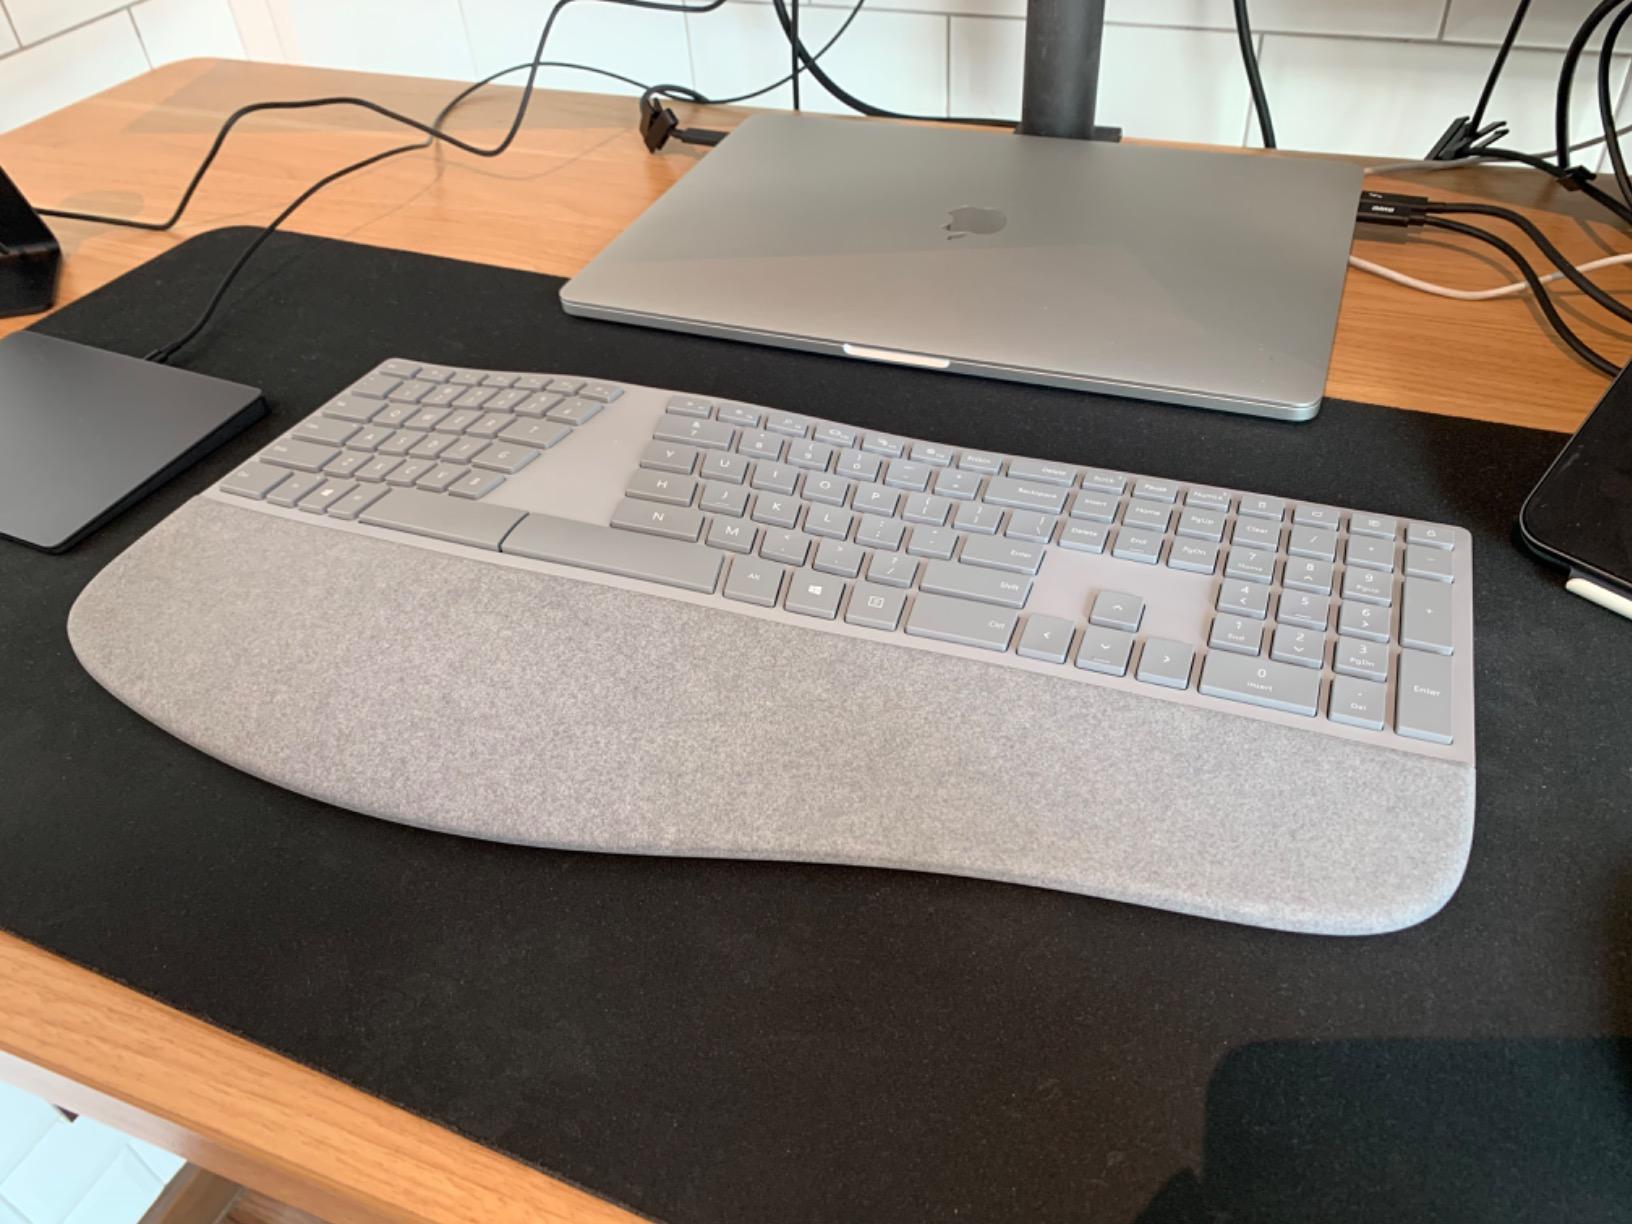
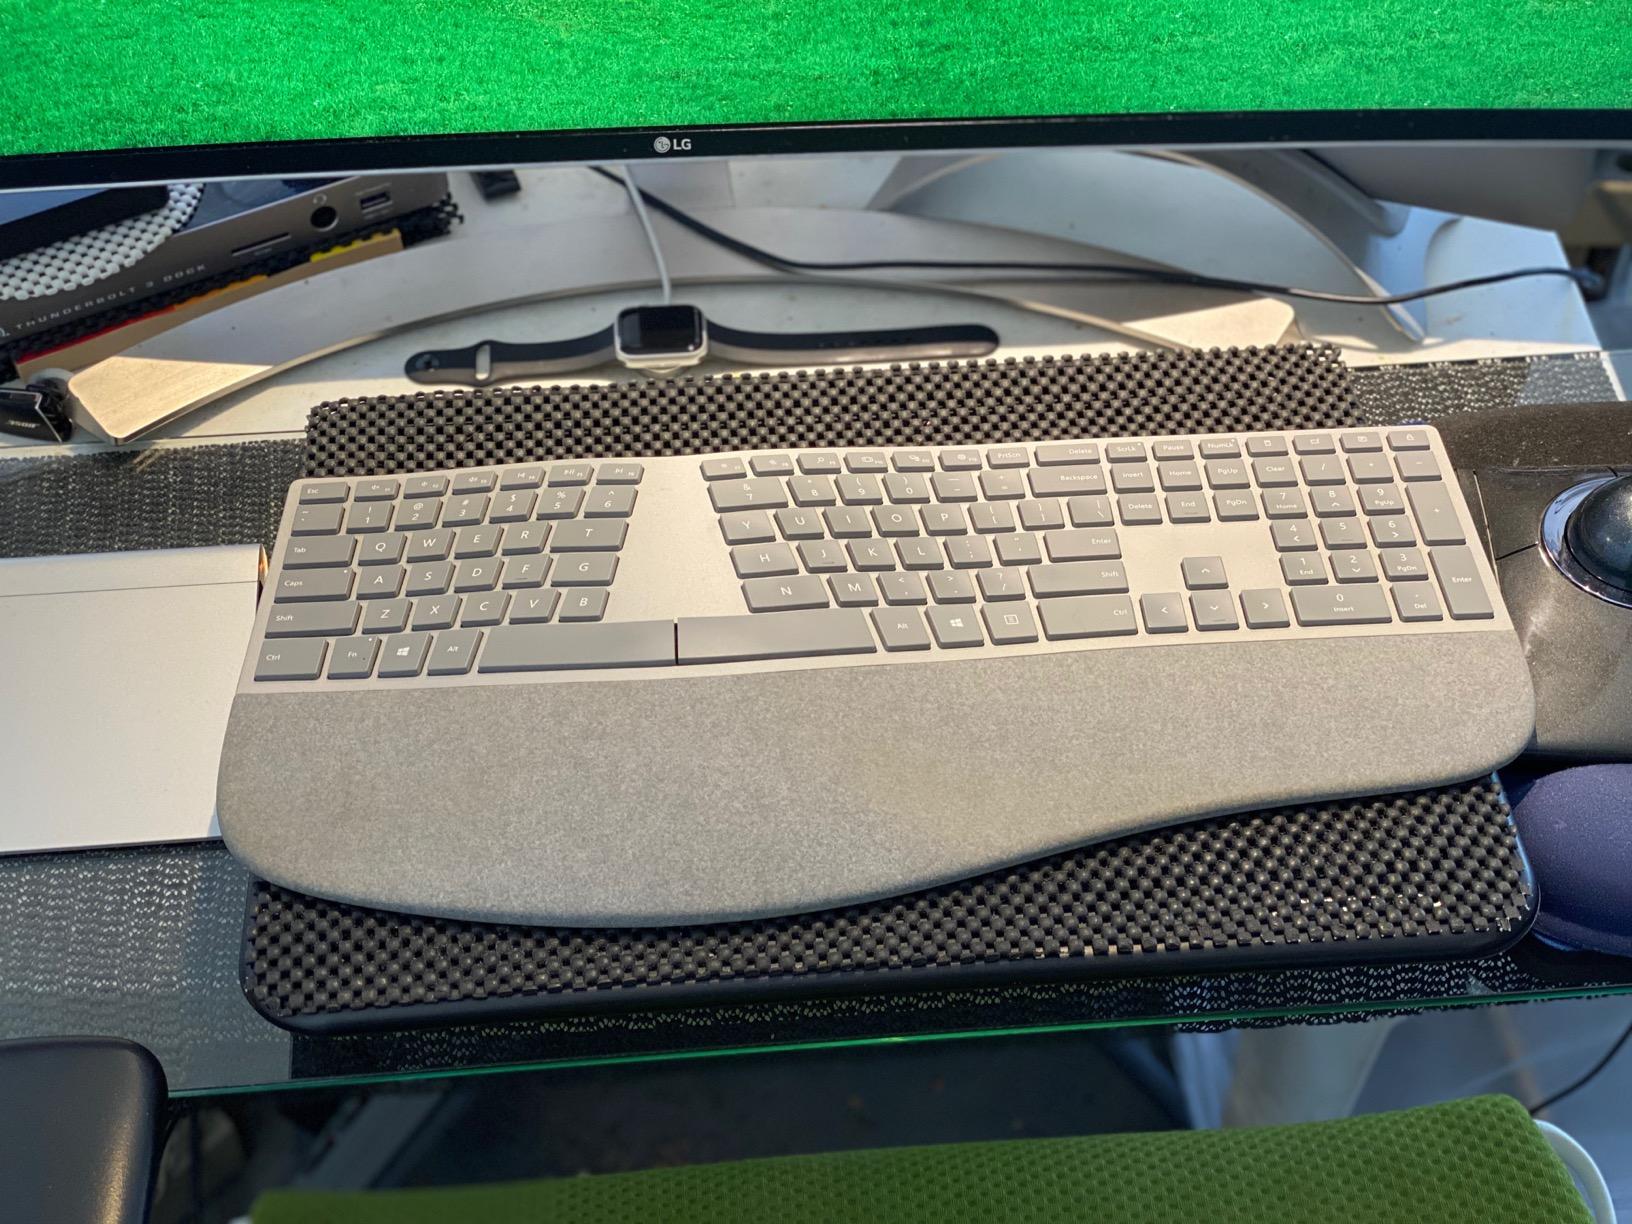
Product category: keyboard
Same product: yes